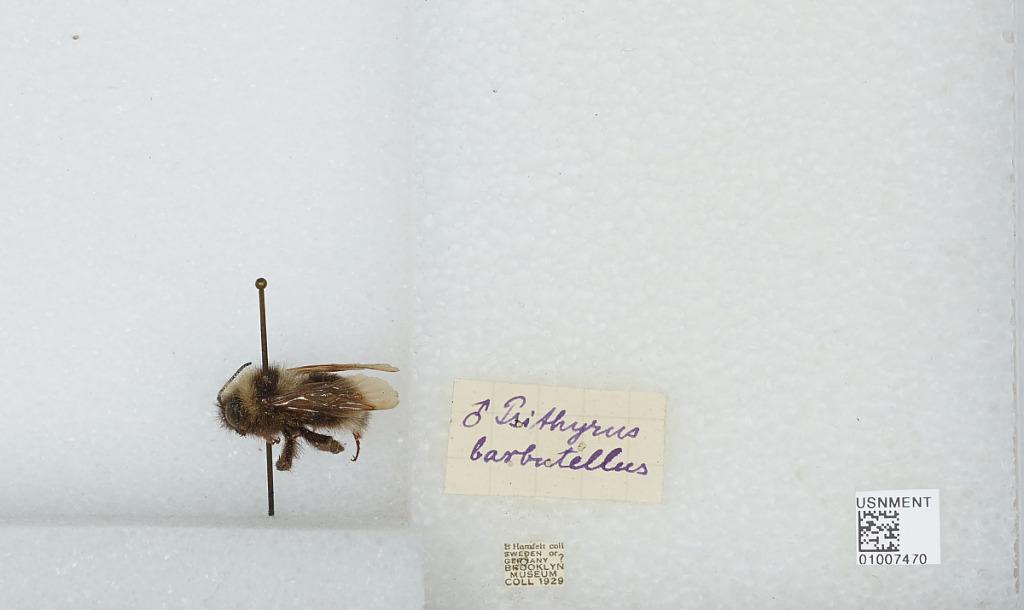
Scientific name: Bombus (Psithyrus) barbutellus (Kirby)
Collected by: B. Hamfelt
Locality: [Not Stated] Sweden or Germany